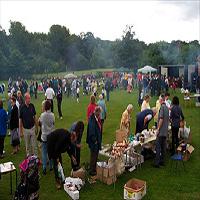
Weather: cloudy or overcast